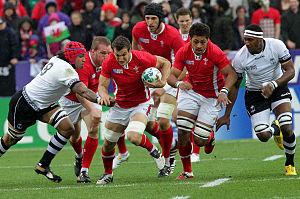
Sam Kennedy Warburton, OBE, né le 5 octobre 1988 à Cardiff, est un joueur gallois de rugby à XV qui évolue au poste de troisième ligne aile. International gallois de 2009 à 2017, sélection dont il est également capitaine de 2011 à 2017. Il est le recordman de sélection en étant capitaine avec le pays de Galles.